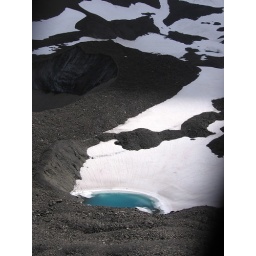
We saw lots of rock fall while sitting on a big moraine above the lake.